Xianyang Palace

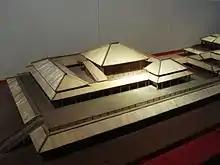
Model of the Site of Xianyang Palace I

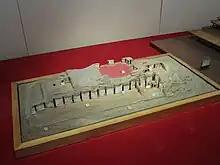
Model of the archaeological remains of Xianyang Palace I

Xianyang Palace, in (Qin) Xianyang (咸陽), now 15 km/9 miles east of modern Xianyang, Shaanxi province, was the royal palace of the state of Qin before the Chinese unification, and then the palace of the First Emperor when China was unified.